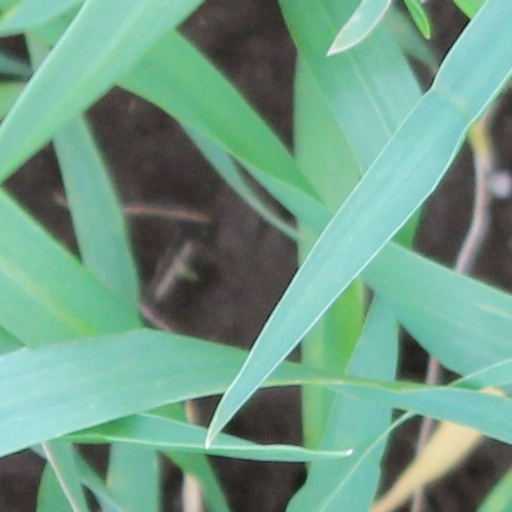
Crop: wheat